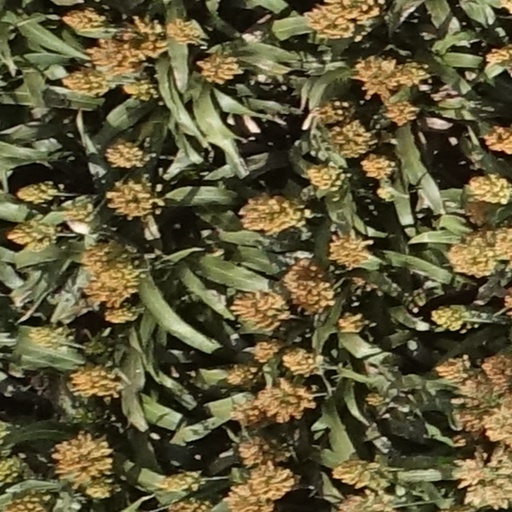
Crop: sorghum